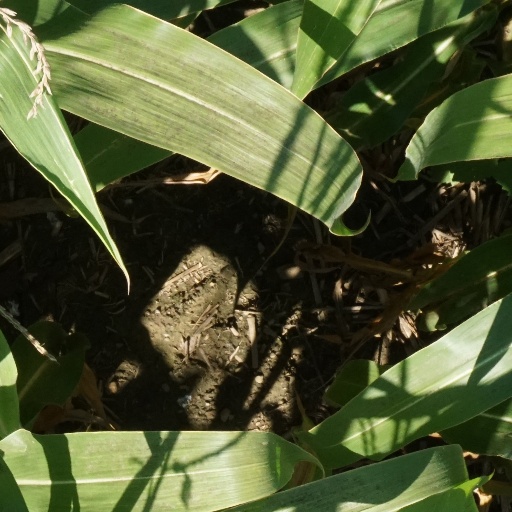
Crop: maize; corn